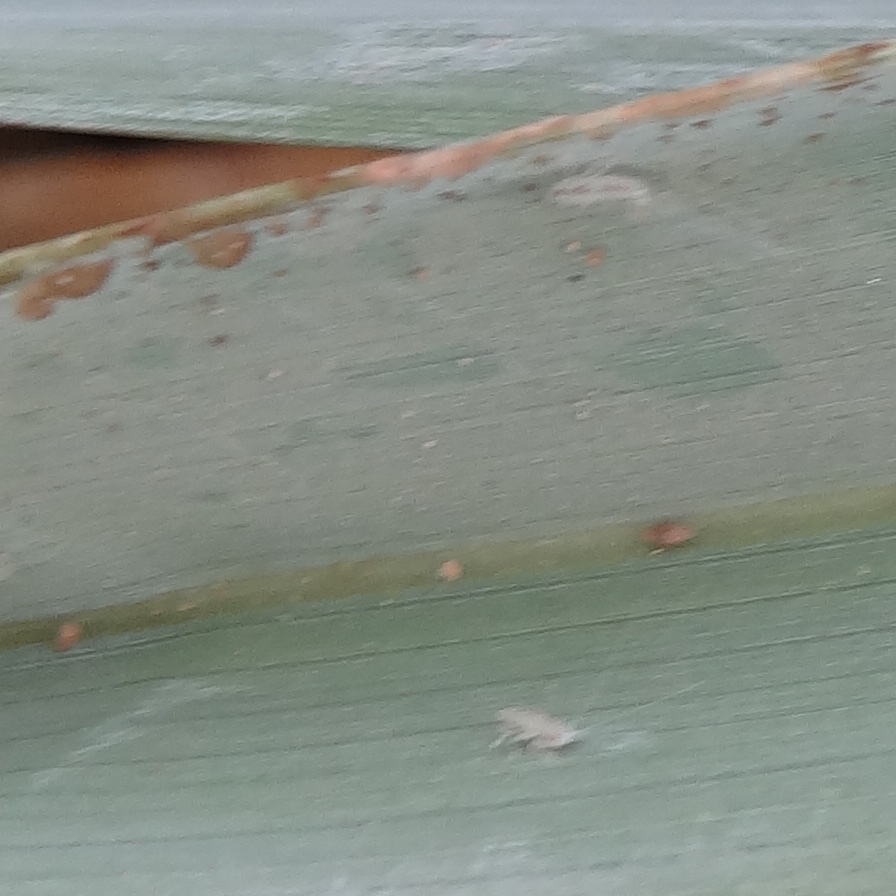
Label: Dubas